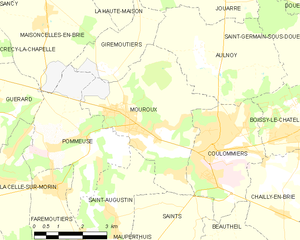
Carte des communes françaises Mouroux